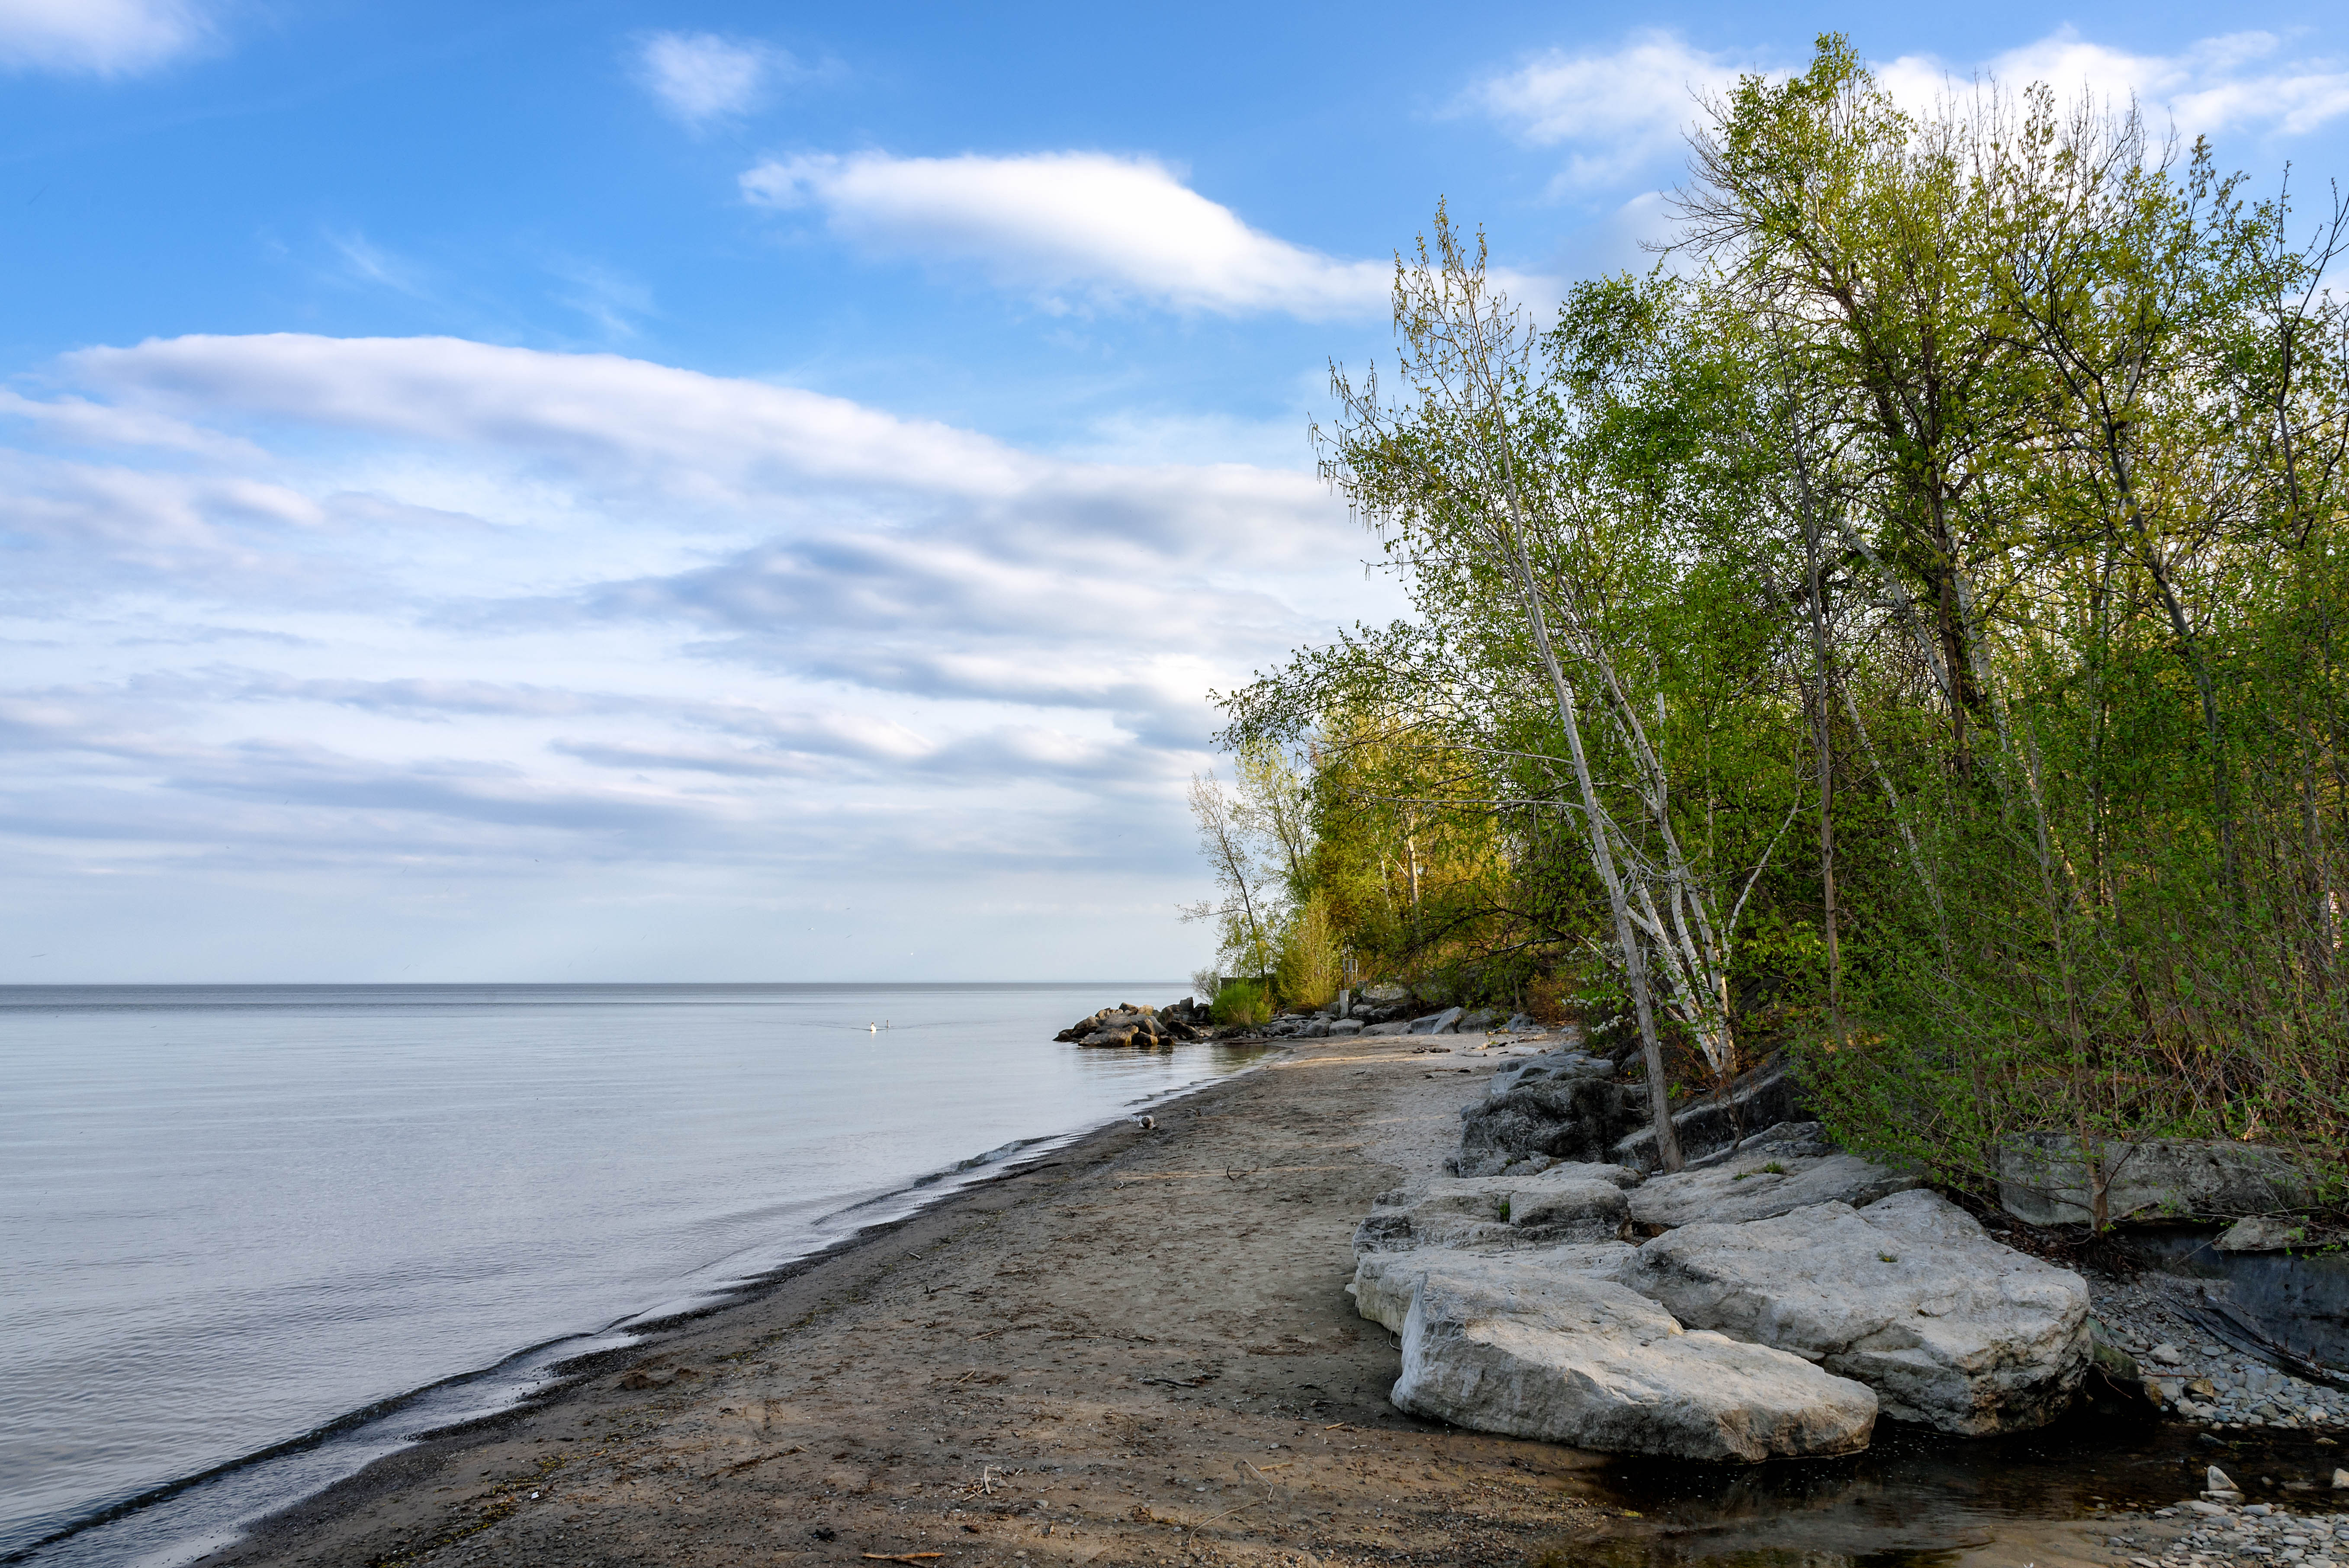
beach, landscape, sea, coast, tree, water, rock, ocean, marsh, sky, shore, lake, vacation, cliff, cove, park, bay, blue, nikon, terrain, waterway, body of water, trees, rocks, clouds, canada, jack, d750, mississauga, ontario, darling, rattray